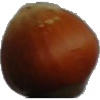
Label: Nut Forest 1